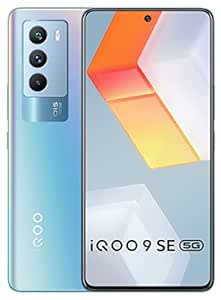
iQOO 9 SE 5G (Sunset Sierra
Category: Electronics
Price: 29990 (list price: 39990)
Rating: 4.3 (8,399 ratings)
About this product: Qualcomm Snapdragon 888 5G Mobile Platform is based on a new 5 nm process and a Kryo680 architecture, Compared with Snapdragon 870, the CPU performance improves by 25%, GPU performance by 35%. Along with Enhanced LPDDR 5 & Enhanced UFS 3.1 (V6).|4500mAh battery with a 66W flash charger comes as standard, supporting FlashCharge technology. It charges 50% battery in just 14 minutes and 100% battery in just 39 minutes|Intelligent Display Chip is able to increase the frame rate and optimize colors so that every player can enjoy high FPS and rich colors at hand to be fully immersed in the gaming experience.|48MP OIS Triple Rear Camera, gives super clear pictures which retain the same clarity when they are enlarged. OIS ensures good performance while taking photos at night or capturing movements. 13MP wide-angle camera supports 120° ultrawide shots (108° after distortion correction) and macro shots with the minimum focal length of 2.5 cm.|120Hz AMOLED Display lets you enjoy a seamless and smooth screen experience & is equipped with features like 1300nits Peak Brightness, HDR10+, SGS Eye Care Display Certificate/ SGS Seamless Certificate & much more.